Eurasian eagle-owl

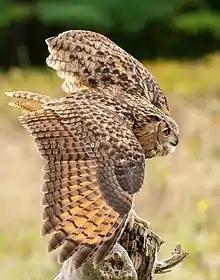
Unique camouflage pattern

The long-eared owl has a somewhat similar plumage to the eagle-owl, but is considerably smaller (an average female eagle-owl may be twice as long and 10 times heavier than an average long-eared owl). Long-eared owls in Eurasia have vertical striping like that of the Eurasian eagle-owl, while long-eared owls in North America show a more horizontal striping like that of great horned owls. Whether these are examples of mimicry either way is unclear but it is known that both "Bubo" owls are serious predators of long-eared owls. The same discrepancy in underside streaking has also been noted in the Eurasian and American representations of the grey owl. A few other related species overlap minimally in range in Asia, mainly in East Asia and the southern reaches of the Eurasian eagle-owl's range. Three fish owls appear to overlap in range, the brown ("Ketupa zeylonensis") in at least northern Pakistan, probably Kashmir, and discontinuously in southern Turkey, the tawny ("K. flavipes") through much of eastern China, and Blakiston's fish owl in the Russian Far East, northeastern China, and Hokkaido. Fish owls are distinctively different looking, possessing more scraggy ear tufts that hang to the side rather than sit erect on top of the head, and generally have more uniform, brownish plumages without the contrasting darker streaking of an eagle-owl. The brown fish owl has no feathering on the tarsus or feet, and the tawny has feathering only on the upper portion of the tarsi, but the Blakiston's is nearly as extensively feathered on the tarsi and feet as the eagle-owl. Tawny and brown fish owls are both slightly smaller than co-occurring Eurasian eagle-owls, and Blakiston's fish owls are similar or slightly larger than co-occurring large northern eagle-owls. Fish owls, being tied to the edges of fresh water, where they hunt mainly fish and crabs, also have slightly differing, and more narrow, habitat preferences.